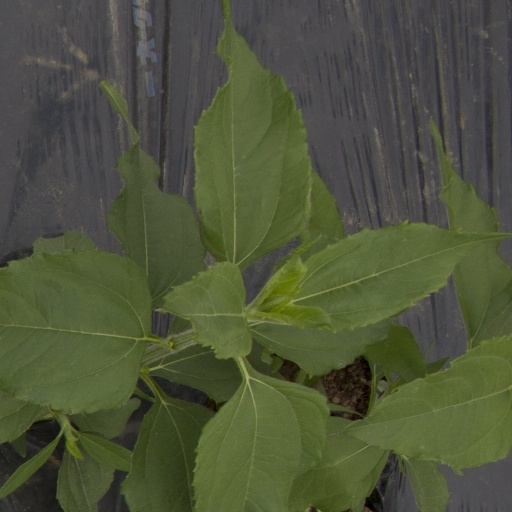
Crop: Jerusalem artichoke